Palestinian Media Watch

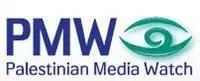

Palestinian Media Watch (PMW) is an Israel-based nongovernmental organization and media watchdog group. Founded in 1996 by Itamar Marcus, Palestinian Media Watch documents cases of incitement in Palestinian media.